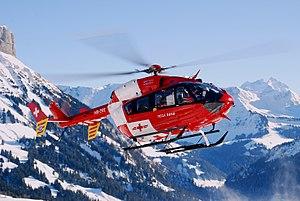
Hélicoptère de secours suisse en action. Modèle BK 117-C2 (EC-145). Suomi: Sveitsiläinen EC-145-pelastushelikopteri"
Dans le domaine de l’aide médicale urgente, l'échelle NACA — ou score NACA — est une échelle d’appréciation pré-hospitalière de la gravité des atteintes médicales ou chirurgicales qui utilise les chiffres 0 à VII afin de quantifier la sévérité de la pathologie.
Les services médicaux aériens désignent l'ensemble des moyens aériens utilisés pour déplacer des patients vers et depuis des établissements de santé et des lieux d'accident. Le personnel fournit une gamme complète de soins préhospitaliers et d'urgence à tous types de patients lors d'opérations d'évacuation sanitaire ou de sauvetage aéromédical à bord d'hélicoptères et d'avions à hélices ou à réaction.
Un hélicoptère est un aéronef dont la sustentation et la propulsion sont assurées par une voilure tournante, couramment appelée rotor, et entraînée par un ou plusieurs moteurs.
La Garde aérienne suisse de sauvetage, nommée simplement REGA, est une organisation de secours suisse. Elle apporte une aide médicale sur le lieu même d’un accident. Fondation privée à but non lucratif, son siège central est à Kloten dans le canton de Zurich. Elle déploie le réseau de sauvetage aérien le plus dense au monde.